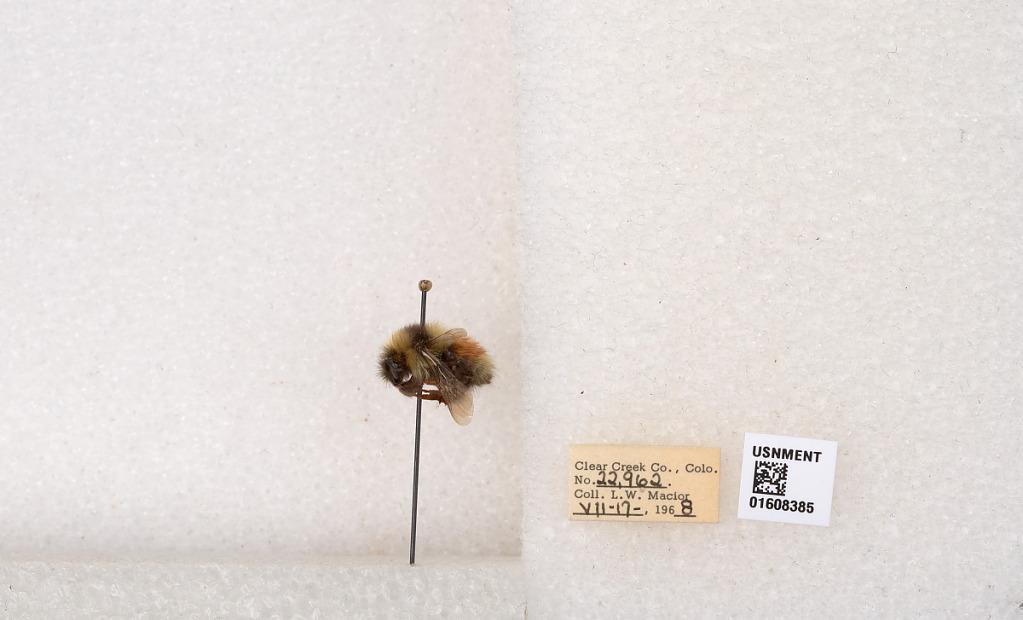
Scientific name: Bombus (Pyrobombus) sylvicola Kirby
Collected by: L. Macior
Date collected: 1968-7-17
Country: United States
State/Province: Colorado
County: Clear Creek
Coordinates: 39.6891, -105.644